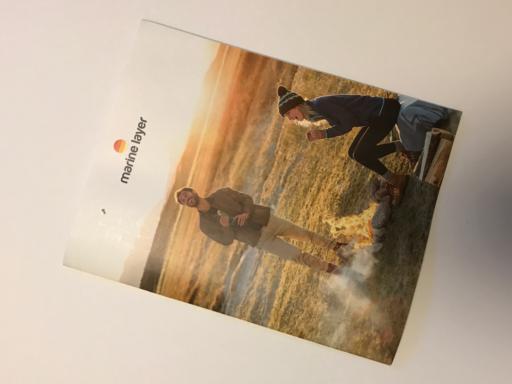
Waste category: paper